Po Leung Kuk Choi Kai Yau School

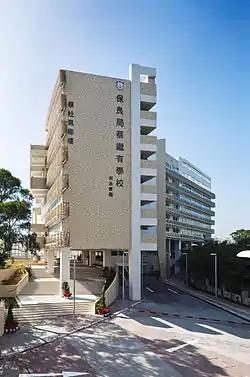

Po Leung Kuk Choi Kai Yau School (abbreviated PLKCKY) is a private independent school for boys and girls aged 6–18, ranging from primary through to International Baccalaureate (IB) diploma students. Situated in Sham Shui Po, Hong Kong (previously in Tin Hau prior to 2009), PLKCKY is a school with approximately 1,300 students. The school opened and moved into its new campus in September 2009. The teacher to student ratio is 1:10. Approximately 60% of teachers at PLKCKY are western, while the other 40% are Chinese.